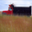
Label: truck